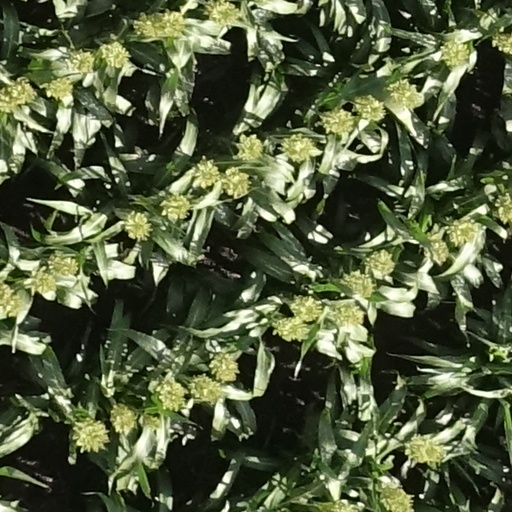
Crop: sorghum